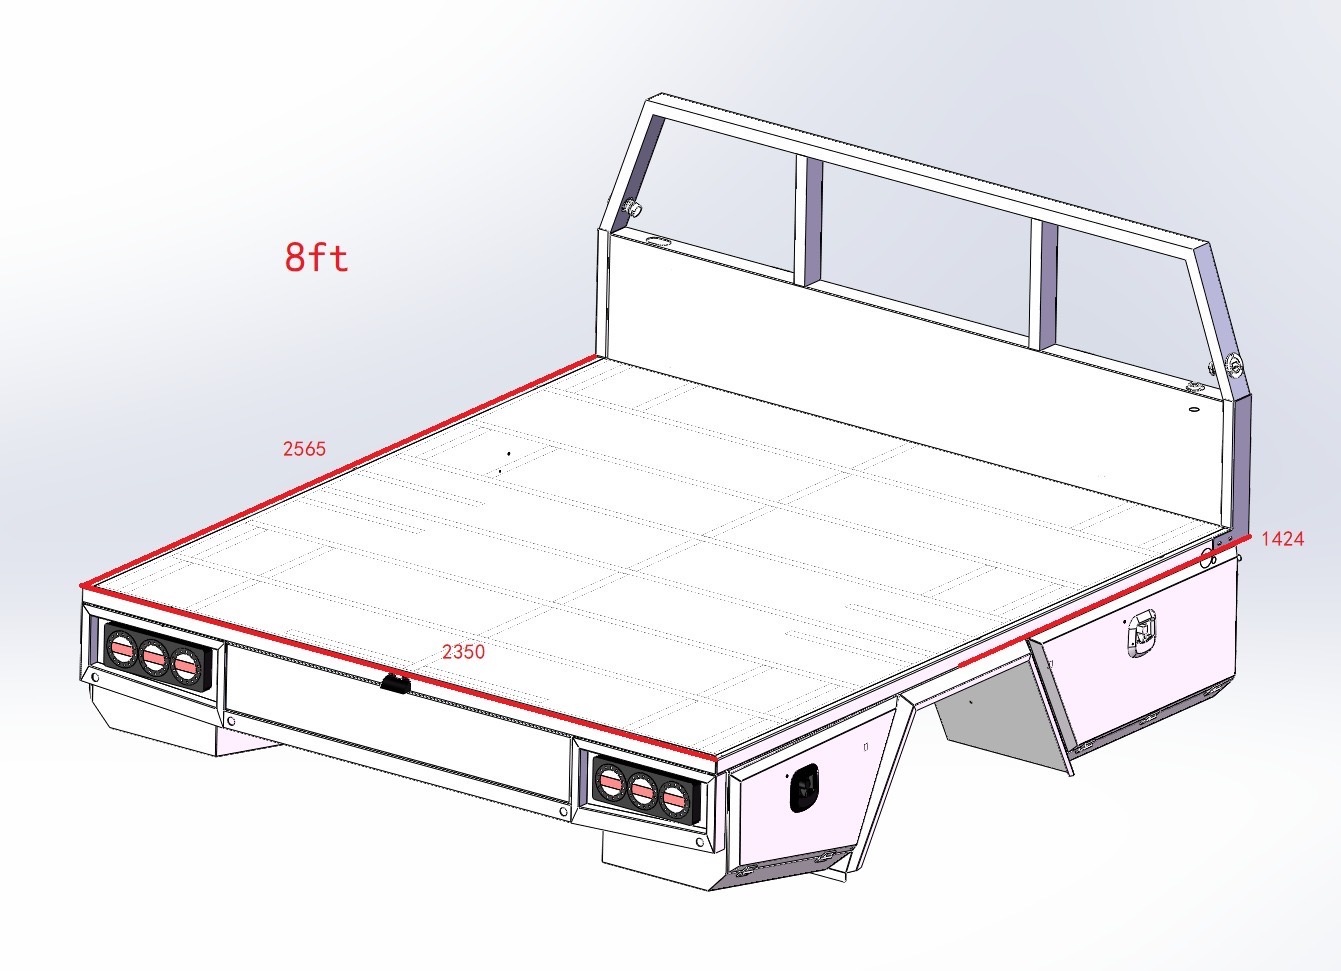
8' Super Duty Flatbed Tray
Flatbed trays are one of the most useful mods you can do to your truck. Your stock pickup bed is a huge waste of space and limits your possibilities. They also typically hinder your departure angle. Our flatbed trays are lightweight and utilize every bit of space with drawers and boxes. They come standard with integrated tail lights and storage boxes and have near infinite accessories. Got a bigger truck? We are one of the only fabricators that offer integrated flatbeds and subframes with reduced and 0-Torsion options for your flatbed camper to extend its life and increase your articulation offroad. Features: Comes with headache board with DS fuel fill and DS water tank (10 gallon) Four storage boxes and one long mid bed drawer with lid L-Track tie downs 2565L x 2350W Lightweight aluminum construction Vehicle Compatibility: Ford F450 & F550 Dodge RAM 4500 & 5500 Chevy 4500 & 5500 Super Single Dually
Brand: Pariah Fab
Category: Vehicles & Parts > Vehicle Parts & Accessories > Vehicle Storage & Cargo > Motor Vehicle Trailers > Horse & Livestock Trailers